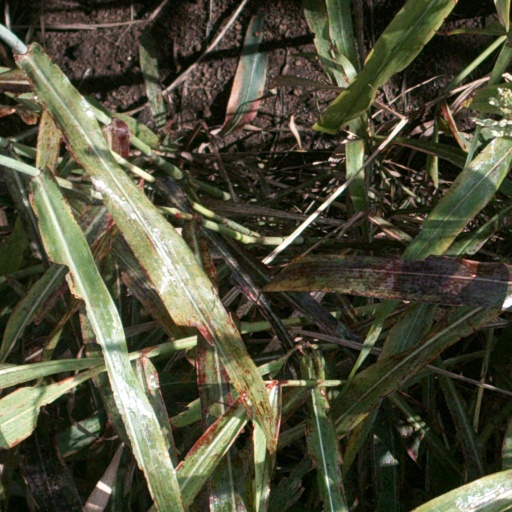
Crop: sorghum